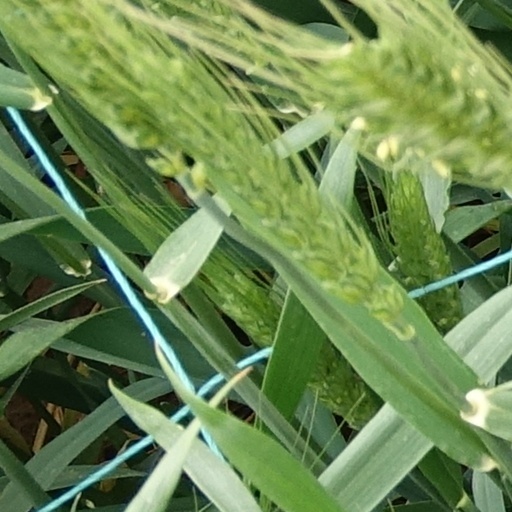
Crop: wheat